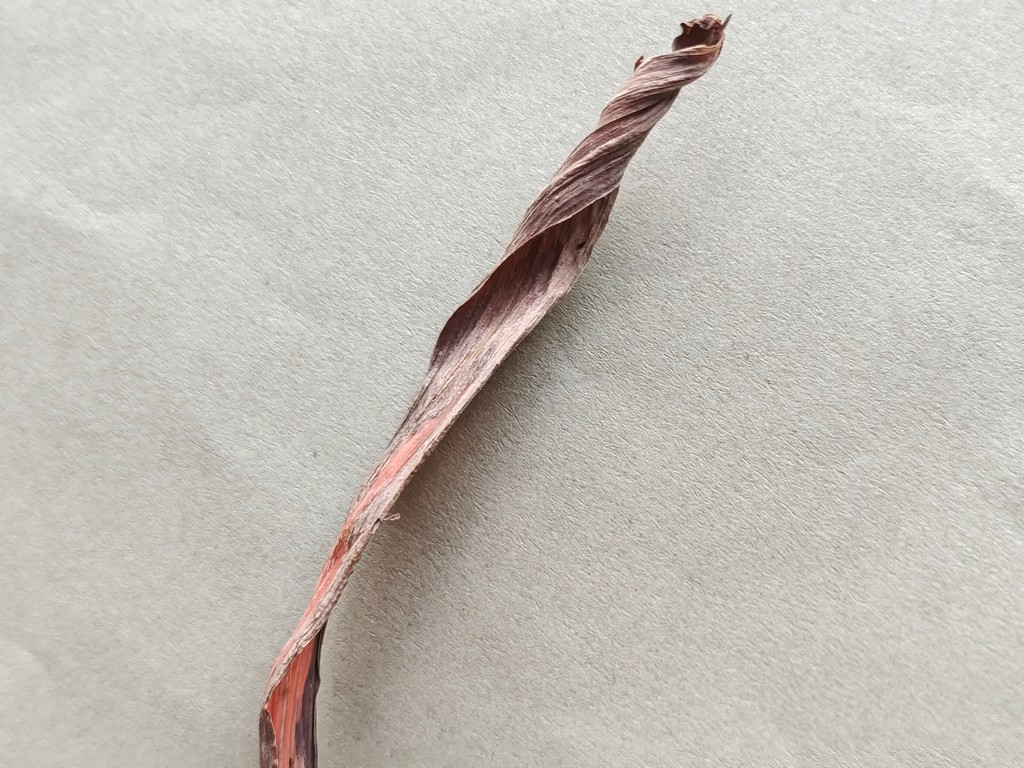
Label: Dried